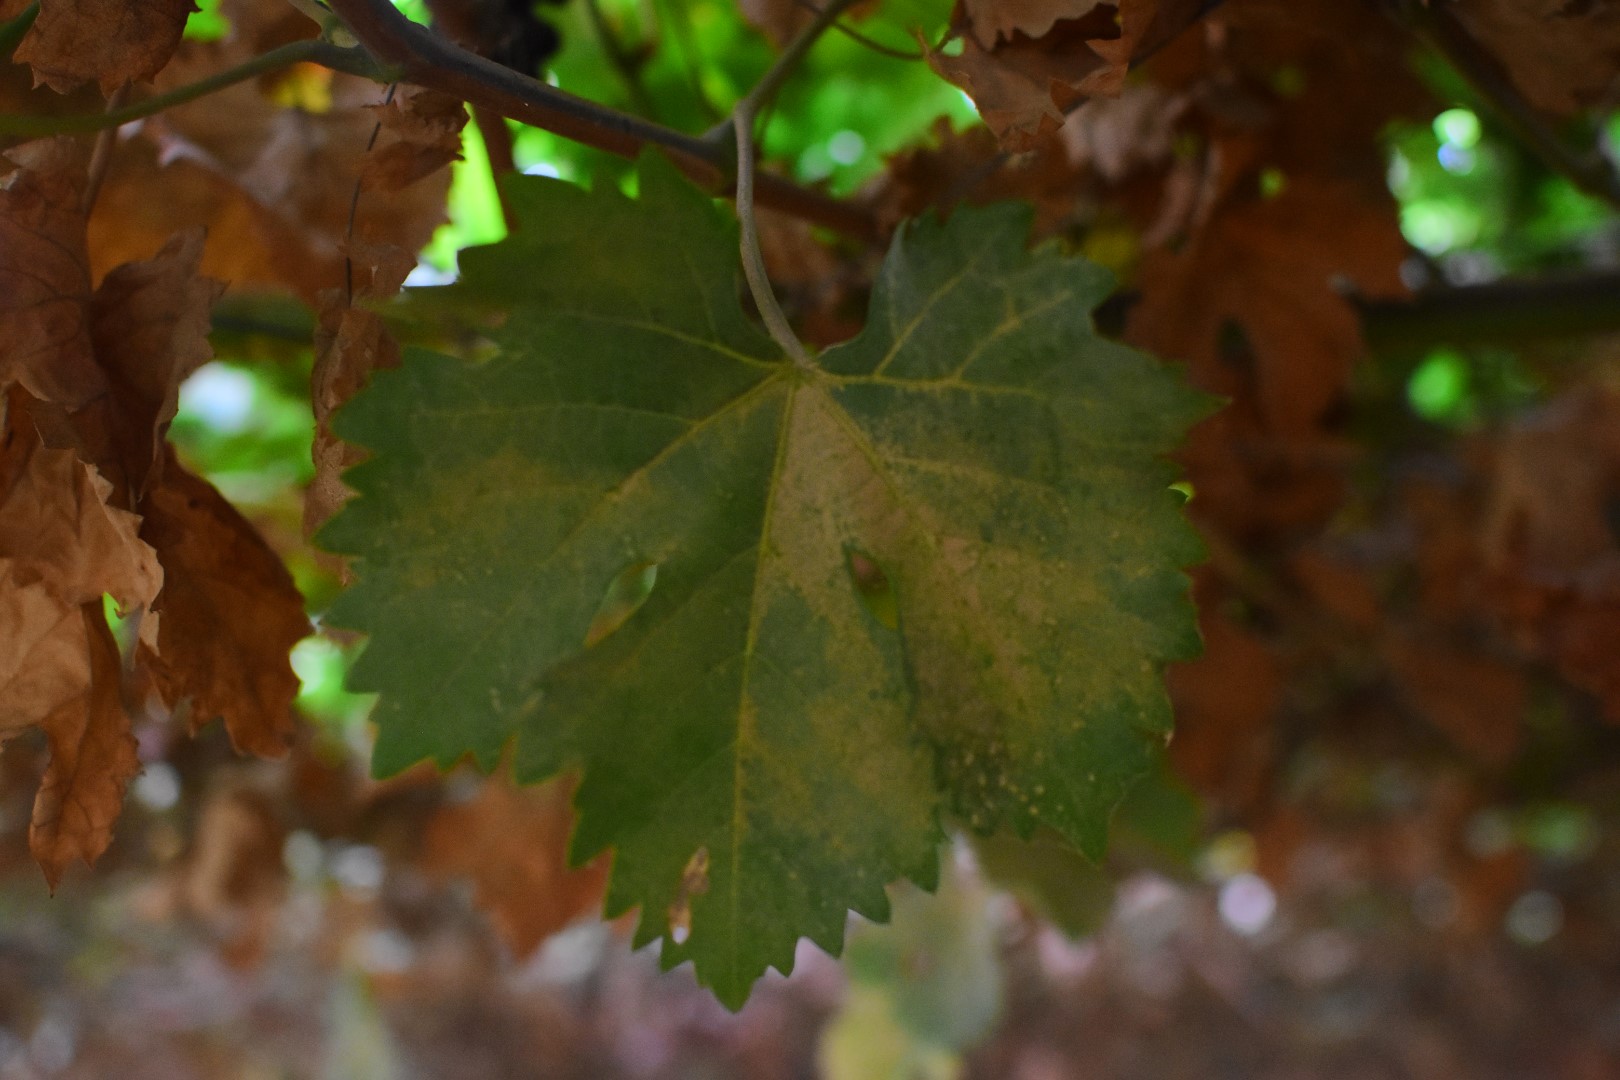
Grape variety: Aswud Balad